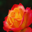
Label: rose